Red River Renegades

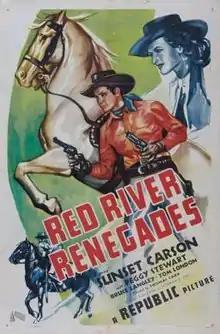
Theatrical release poster

Red River Renegades is a 1946 American Western film directed by Thomas Carr and written by Norman S. Hall. The film stars Sunset Carson, Peggy Stewart, Tom London, Ted Adams, LeRoy Mason and Kenne Duncan. It was released on July 23, 1946 by Republic Pictures.